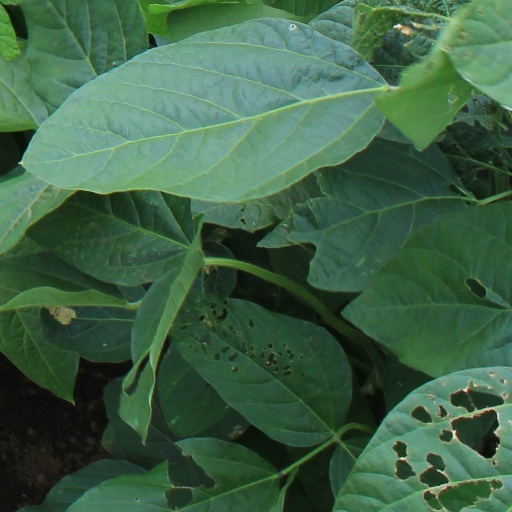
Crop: soybean